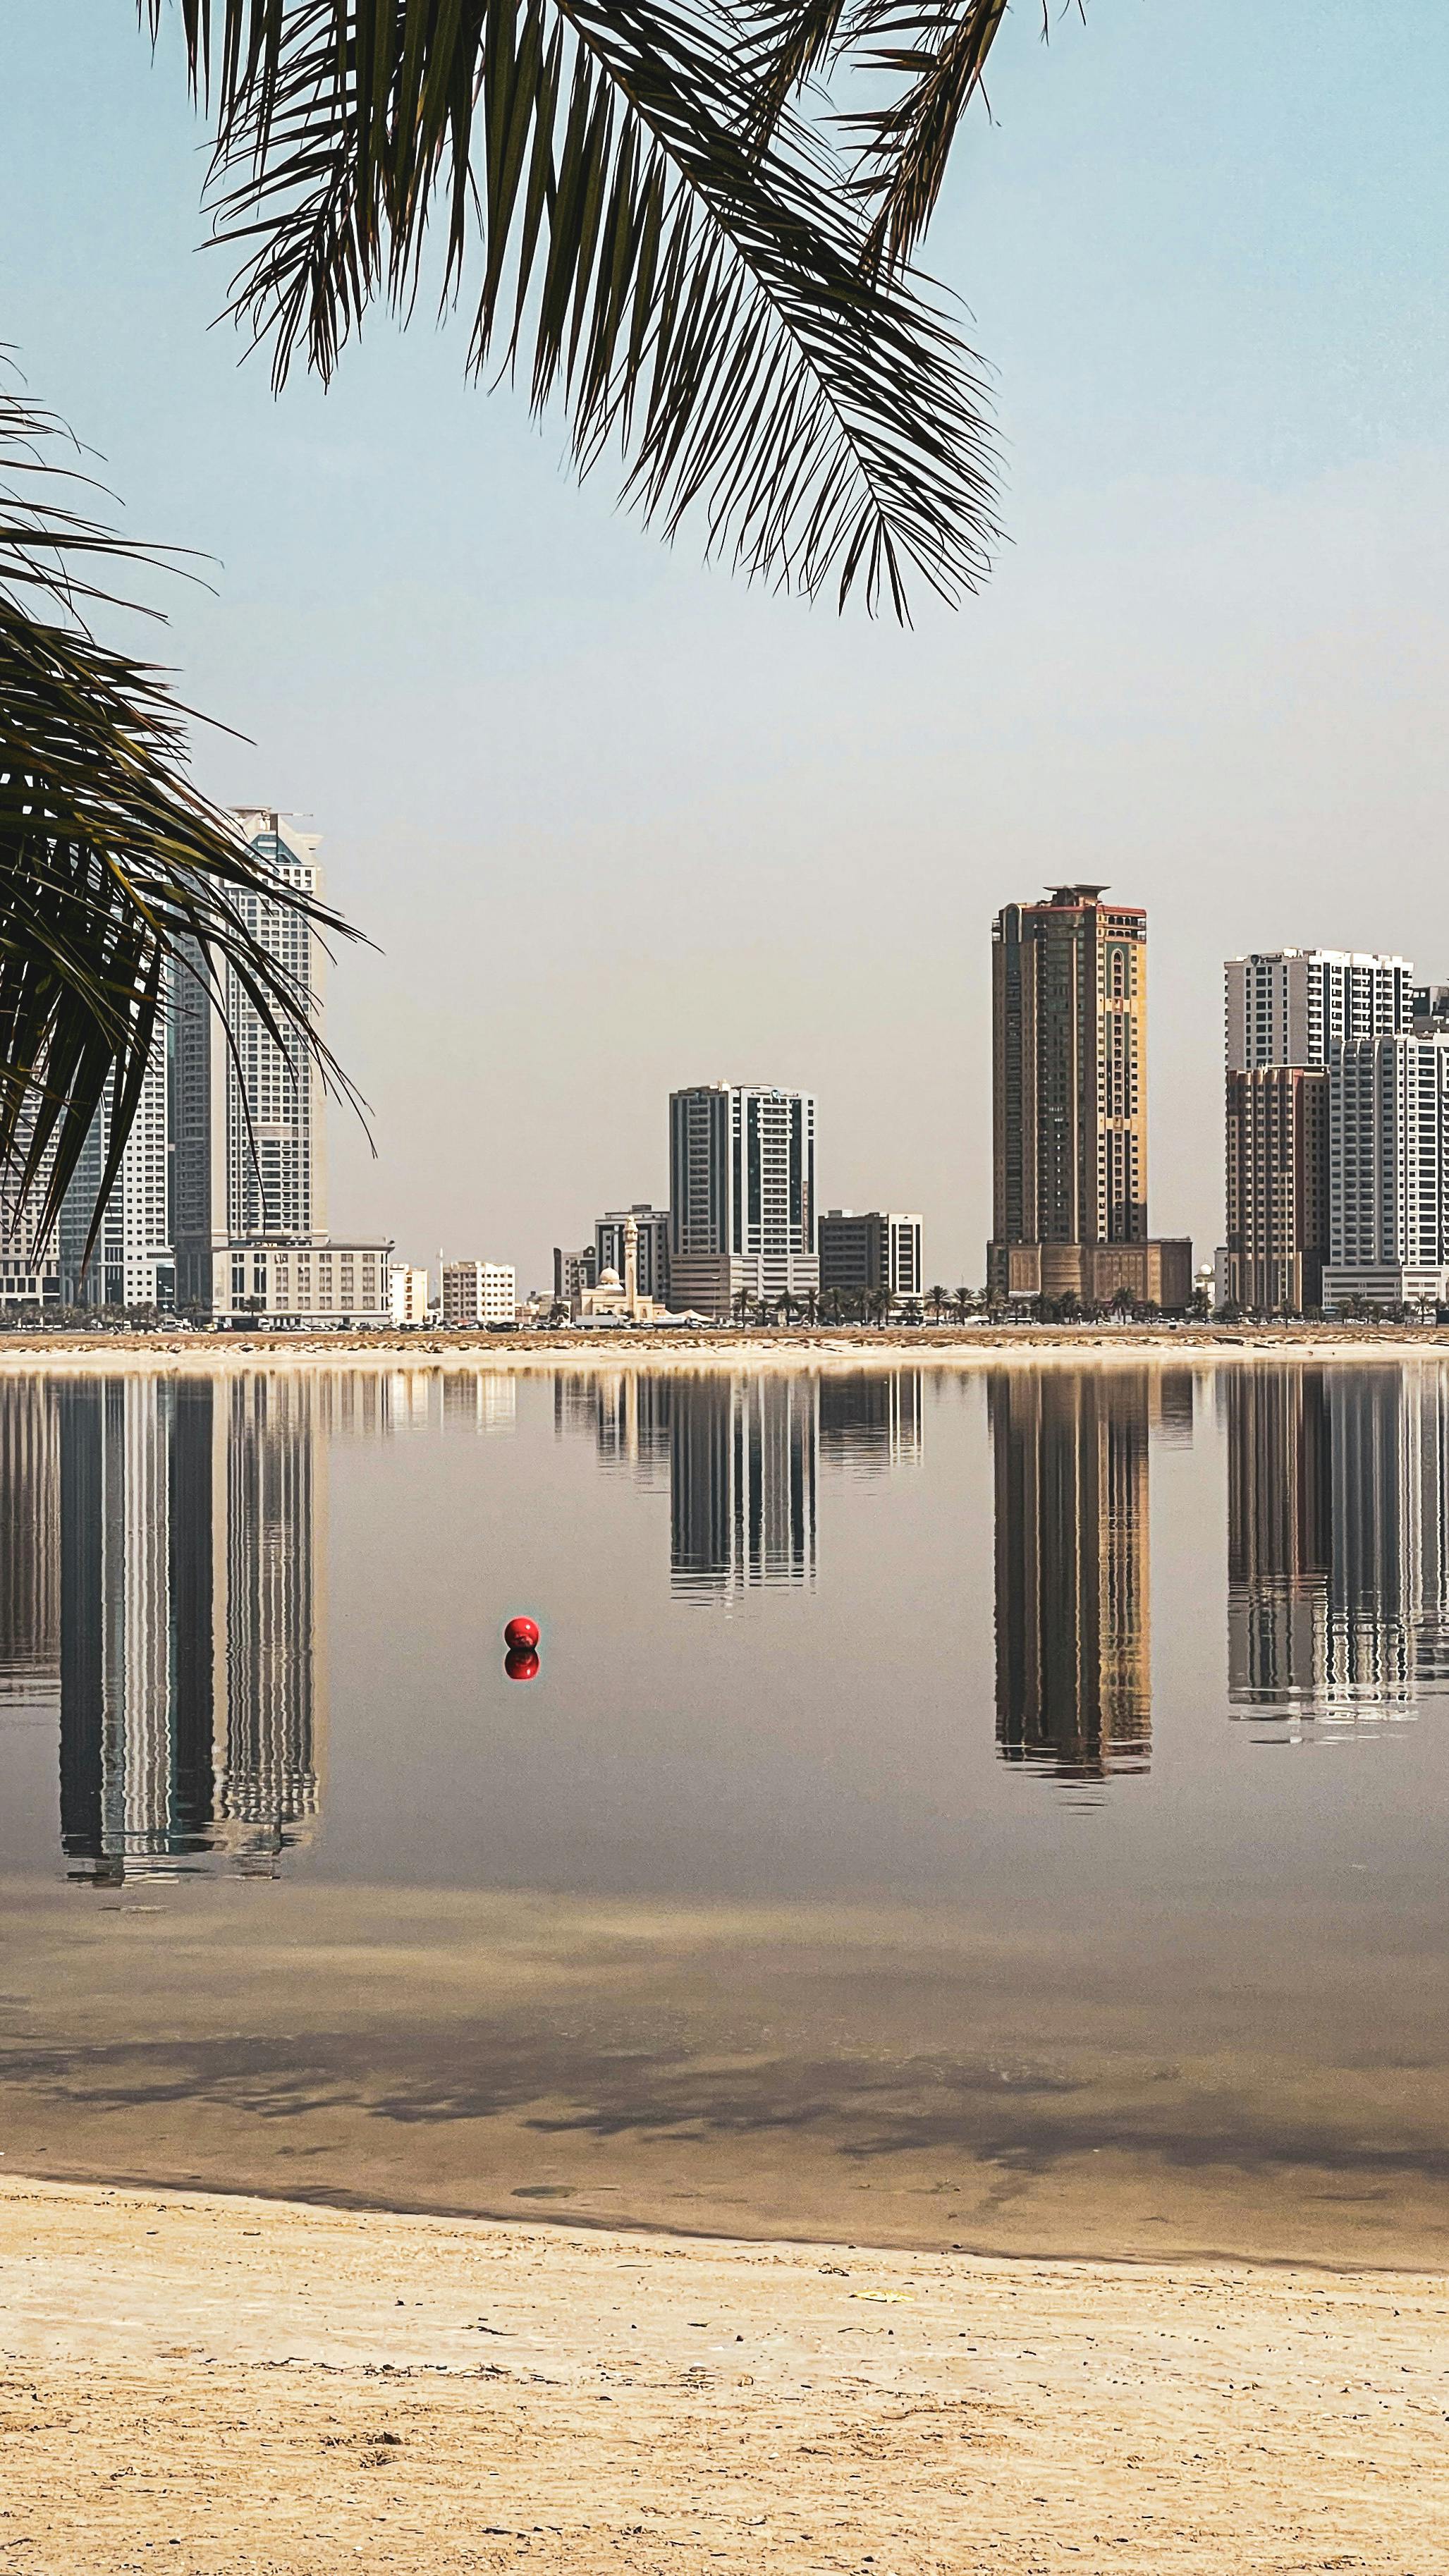
building, water, sky, world, cloud, dusk, lake, tree, body of water, beach, skyscraper, horizon, tower block, plant, morning, arecales, cityscape, city, landscape, landmark, Tints and shades, waterway, metropolis, metropolitan area, calm, sunset, afterglow, urban area, tower, reflection, condominium, palm tree, evening, attalea speciosa, mixed use, tourism, ocean, tropics, coast, skyline, sea, monochrome photography, sunrise, reservoir, symmetry, monochrome, downtown, vacation, river, night